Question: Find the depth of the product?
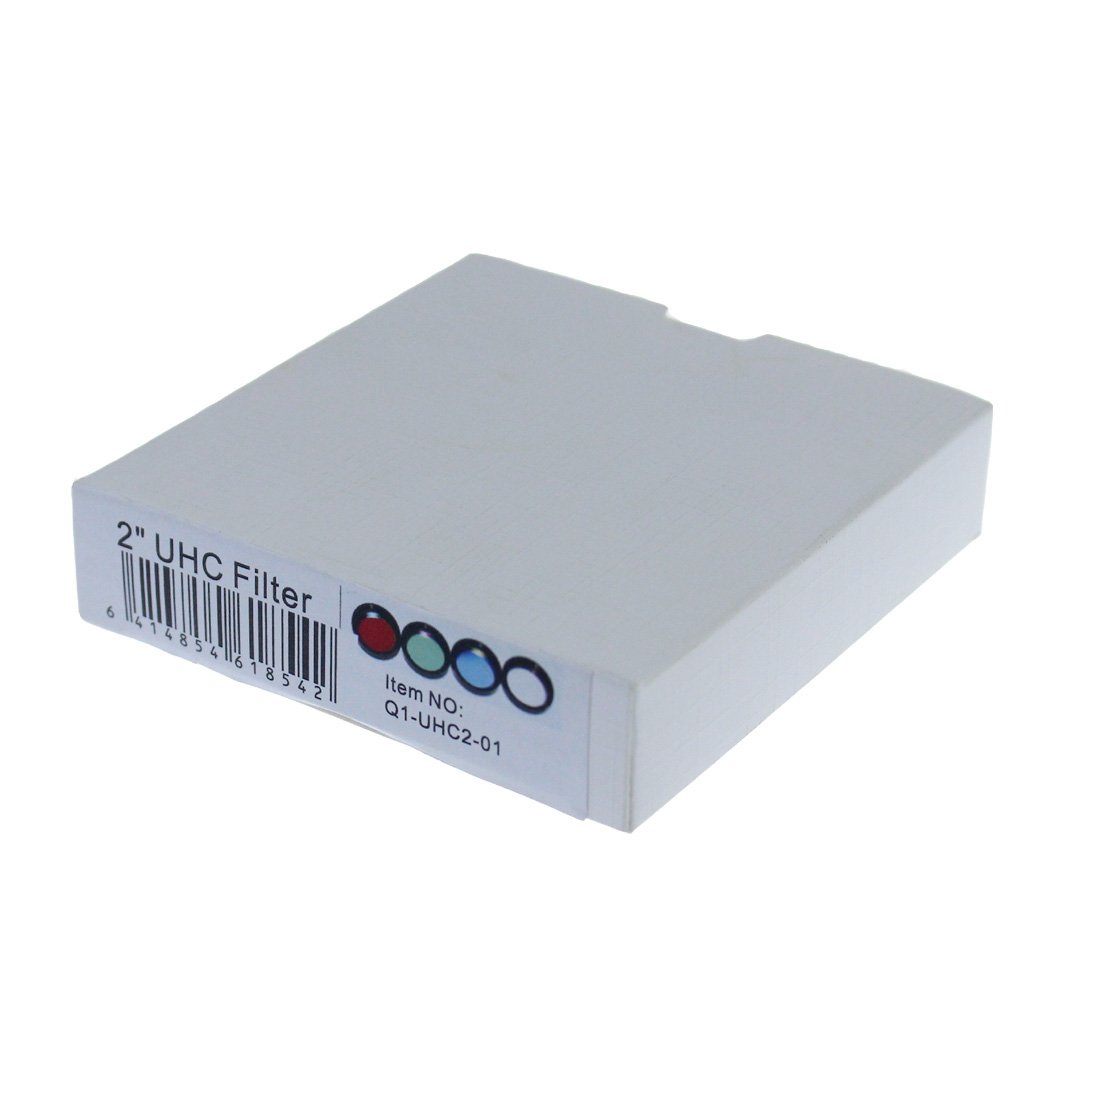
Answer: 2.0 inch